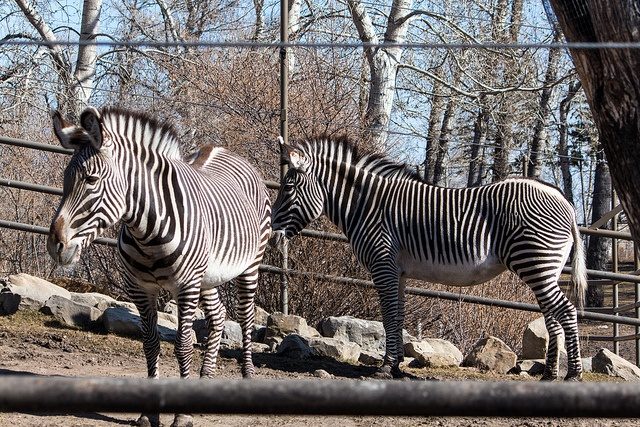
Two zebra standing in an enclosure next to a dry forest.
A pair of zebras hanging out at the zoo.
two zebras are standing in their pen by some rocks
Two zebras standing together while in an enclosure.
Two beautiful zebras in fenced area in a zoo.